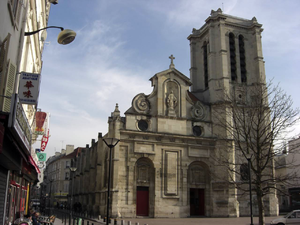
L'église Notre-Dame-des-Vertus à Aubervilliers, façade baroque (1628 décidée sous Louis XIII, et côté rue Charron.
Le département de la Seine-Saint-Denis est riche d'une vie culturelle importante et d'un patrimoine civil et religieux, souvent inconnu.
La Seine-Saint-Denis est un département français situé au nord-est de l'agglomération parisienne, appartenant à la petite couronne de la région Île-de-France. L'INSEE et La Poste lui attribuent le code 93.